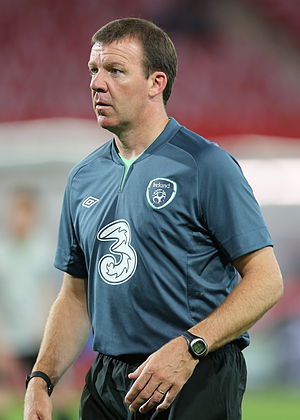
Alan Kelly
Alan Kelly er en irsk fodbolddommer fra Cork. Han har dømt internationalt under det internationale fodboldforbund FIFA siden 2002, hvor han er indrangeret som Elite Development kategori-dommer, hvor han er udset til muligvis at rykke op som elite-kategoridommer inden for den nærmeste fremtid.